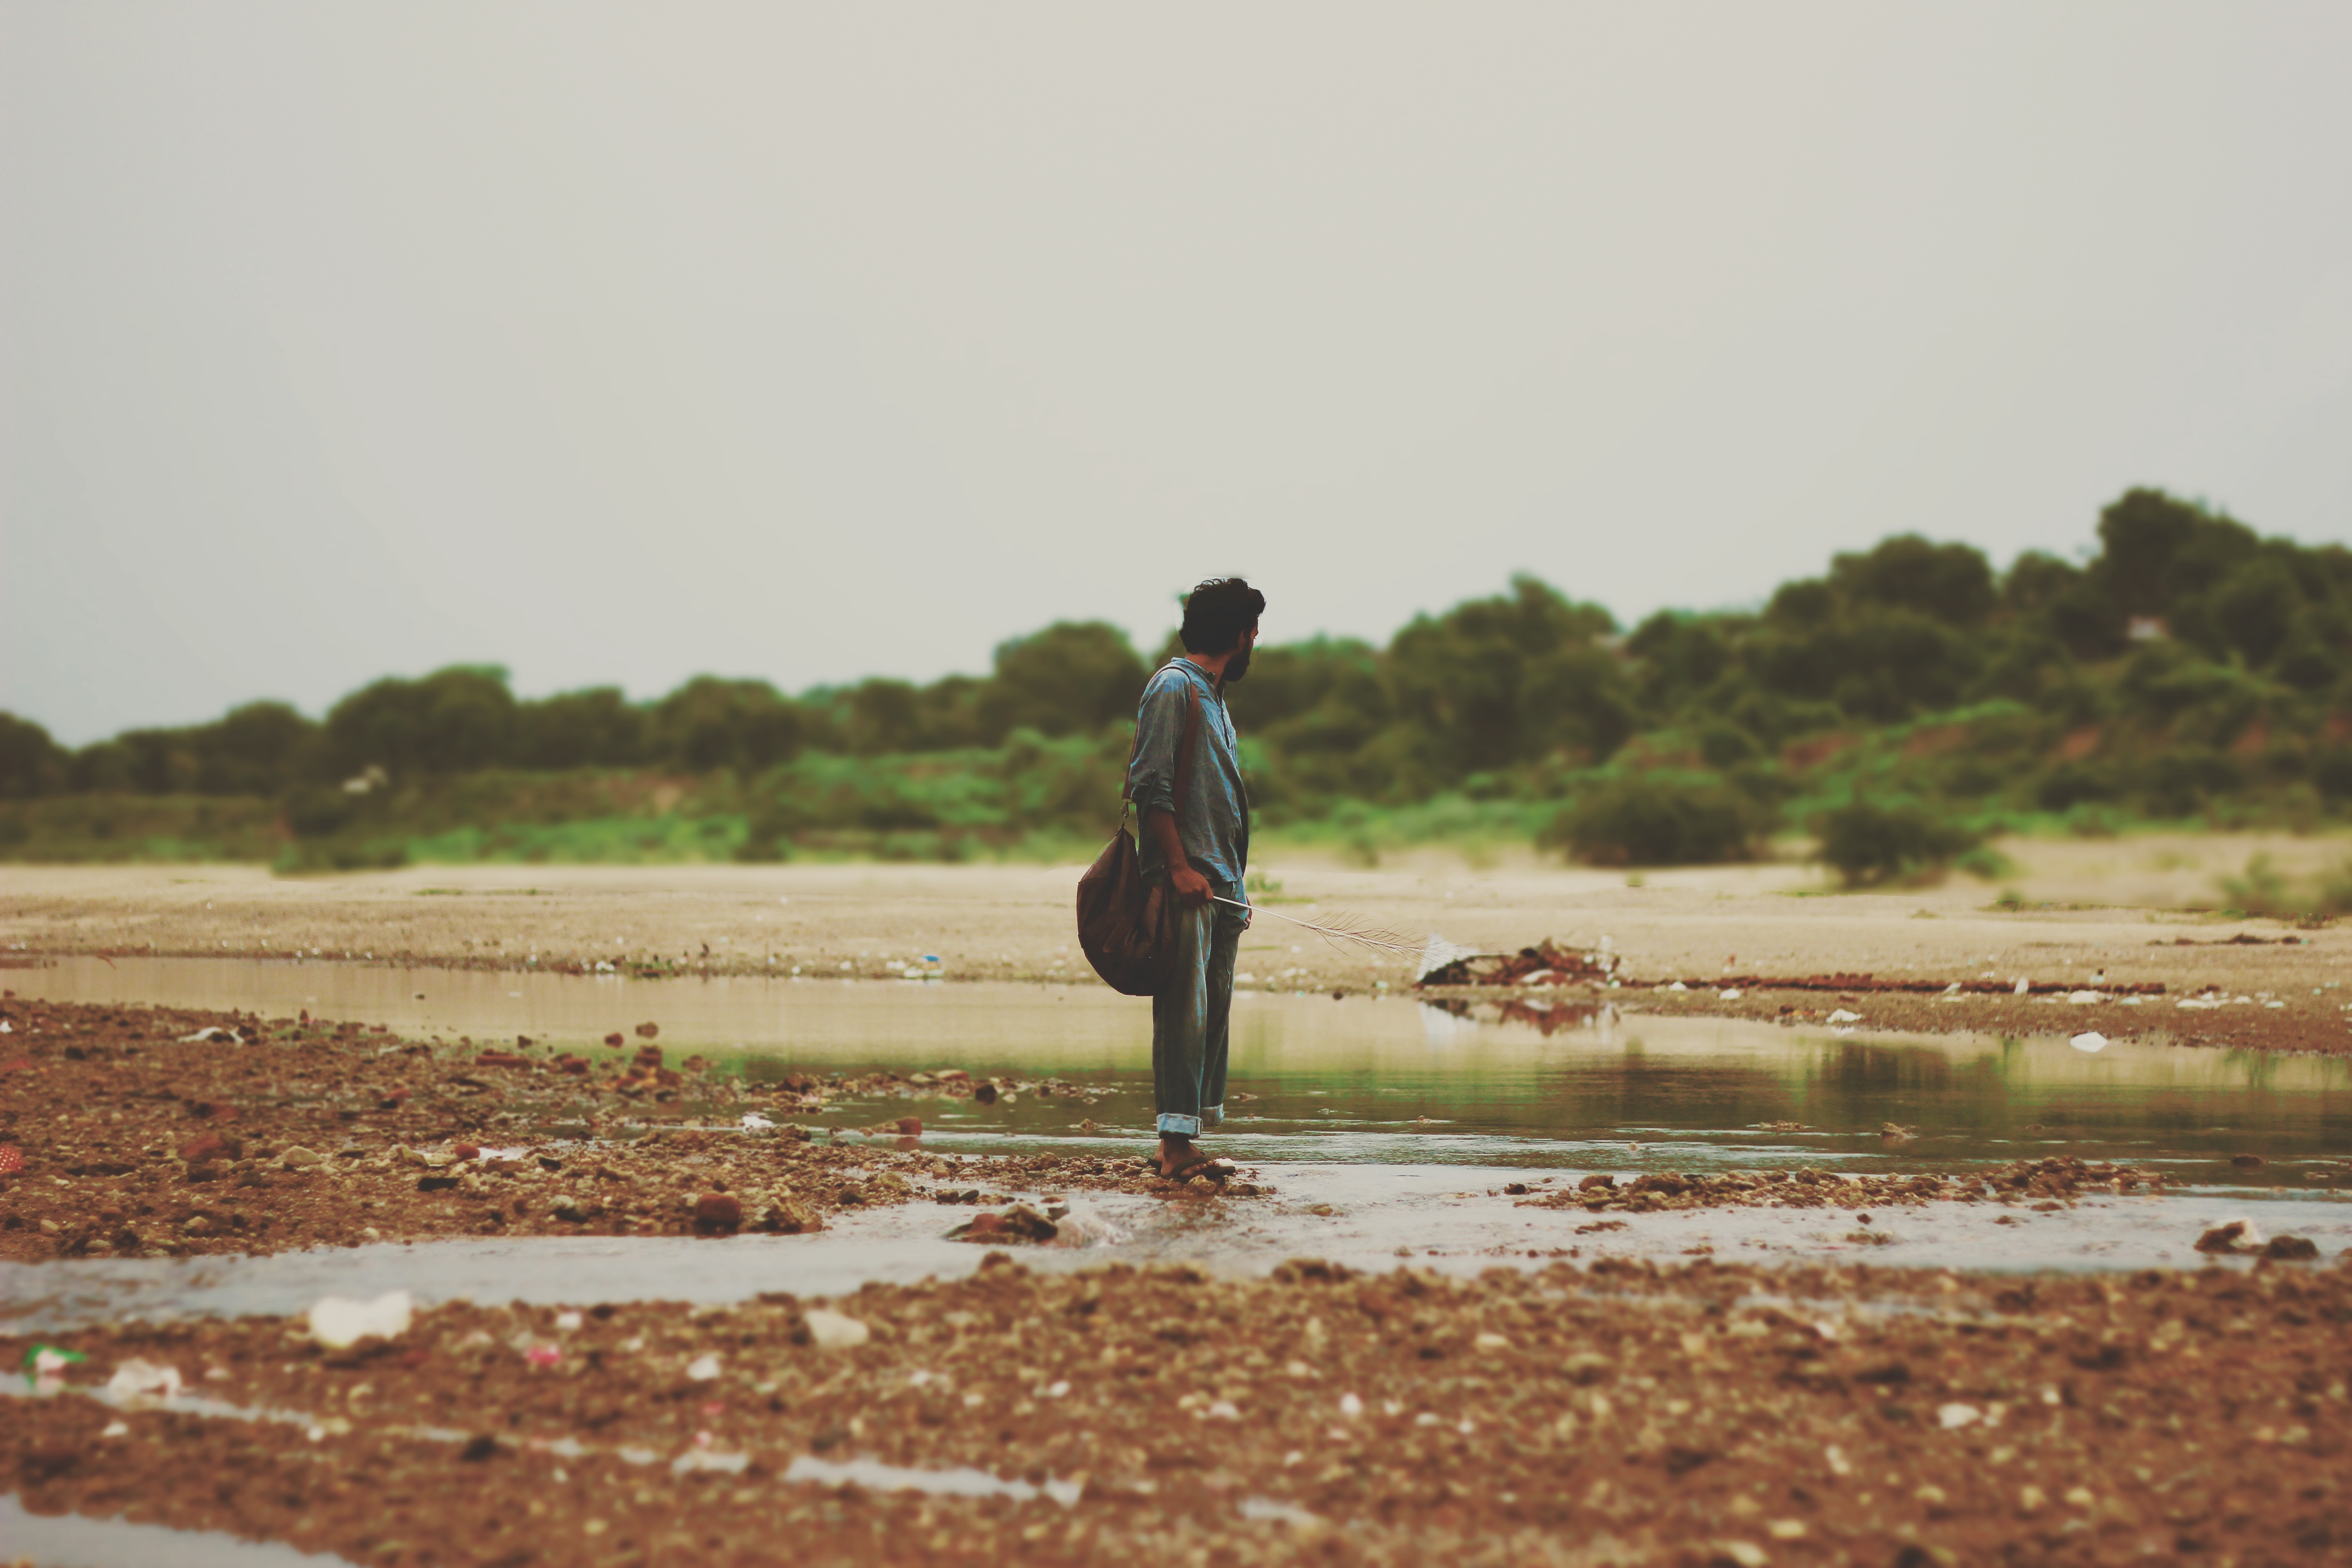
beach, sea, coast, water, shore, agriculture, wetland, rural area, paddy field, mudflat